Japanese mon (currency)

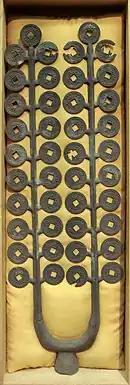
"Bunkyū ēhō". Branched ("Edasen" 枝銭) Mon coins of the Bunkyū period. This shows the foundry technique to make the coins: the coins would then be clipped and filed to obtain the final round shape.

The was the currency of Japan from the Muromachi period in 1336 until the early Meiji period in 1870. It co-circulated with the new "sen" until 1891. Throughout Japanese history, there were many styles of currency of many shapes, styles, designs, sizes and materials, including gold, silver, bronze, etc. The kanji for "mon" also shares its name with Chinese wén, Korean mun, Vietnamese văn.